Apartment Building on Windsor Avenue and Brunswick St.

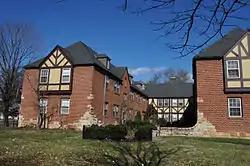

Apartment Building on Windsor Avenue and Brunswick St., also known as the Windsor Avenue Apartment Building, is a historic apartment building located in the Raleigh Court neighborhood of Roanoke, Virginia. It was built in 1928, and is a two-story, U-shaped Tudor Revival style apartment building constructed of stone, brick, half timbering, and stucco. The building enclosed a courtyard plaza with stone paved sidewalks, stone walls (2 contributing structures), historic post lights and two decorative pools with waterfall (2 contributing objects). Also on the property is a contributing detached garage.